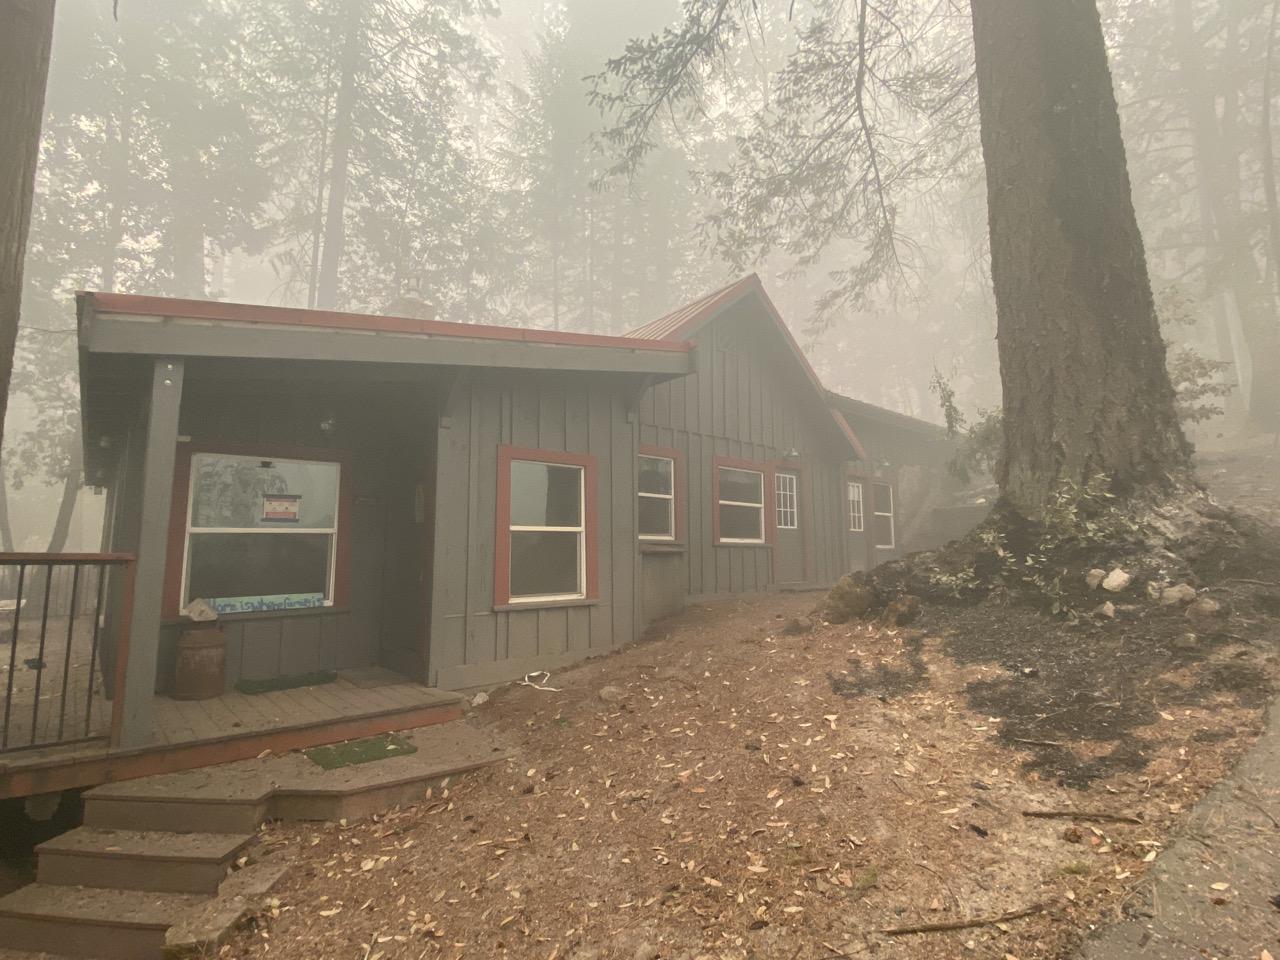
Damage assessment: no_damage